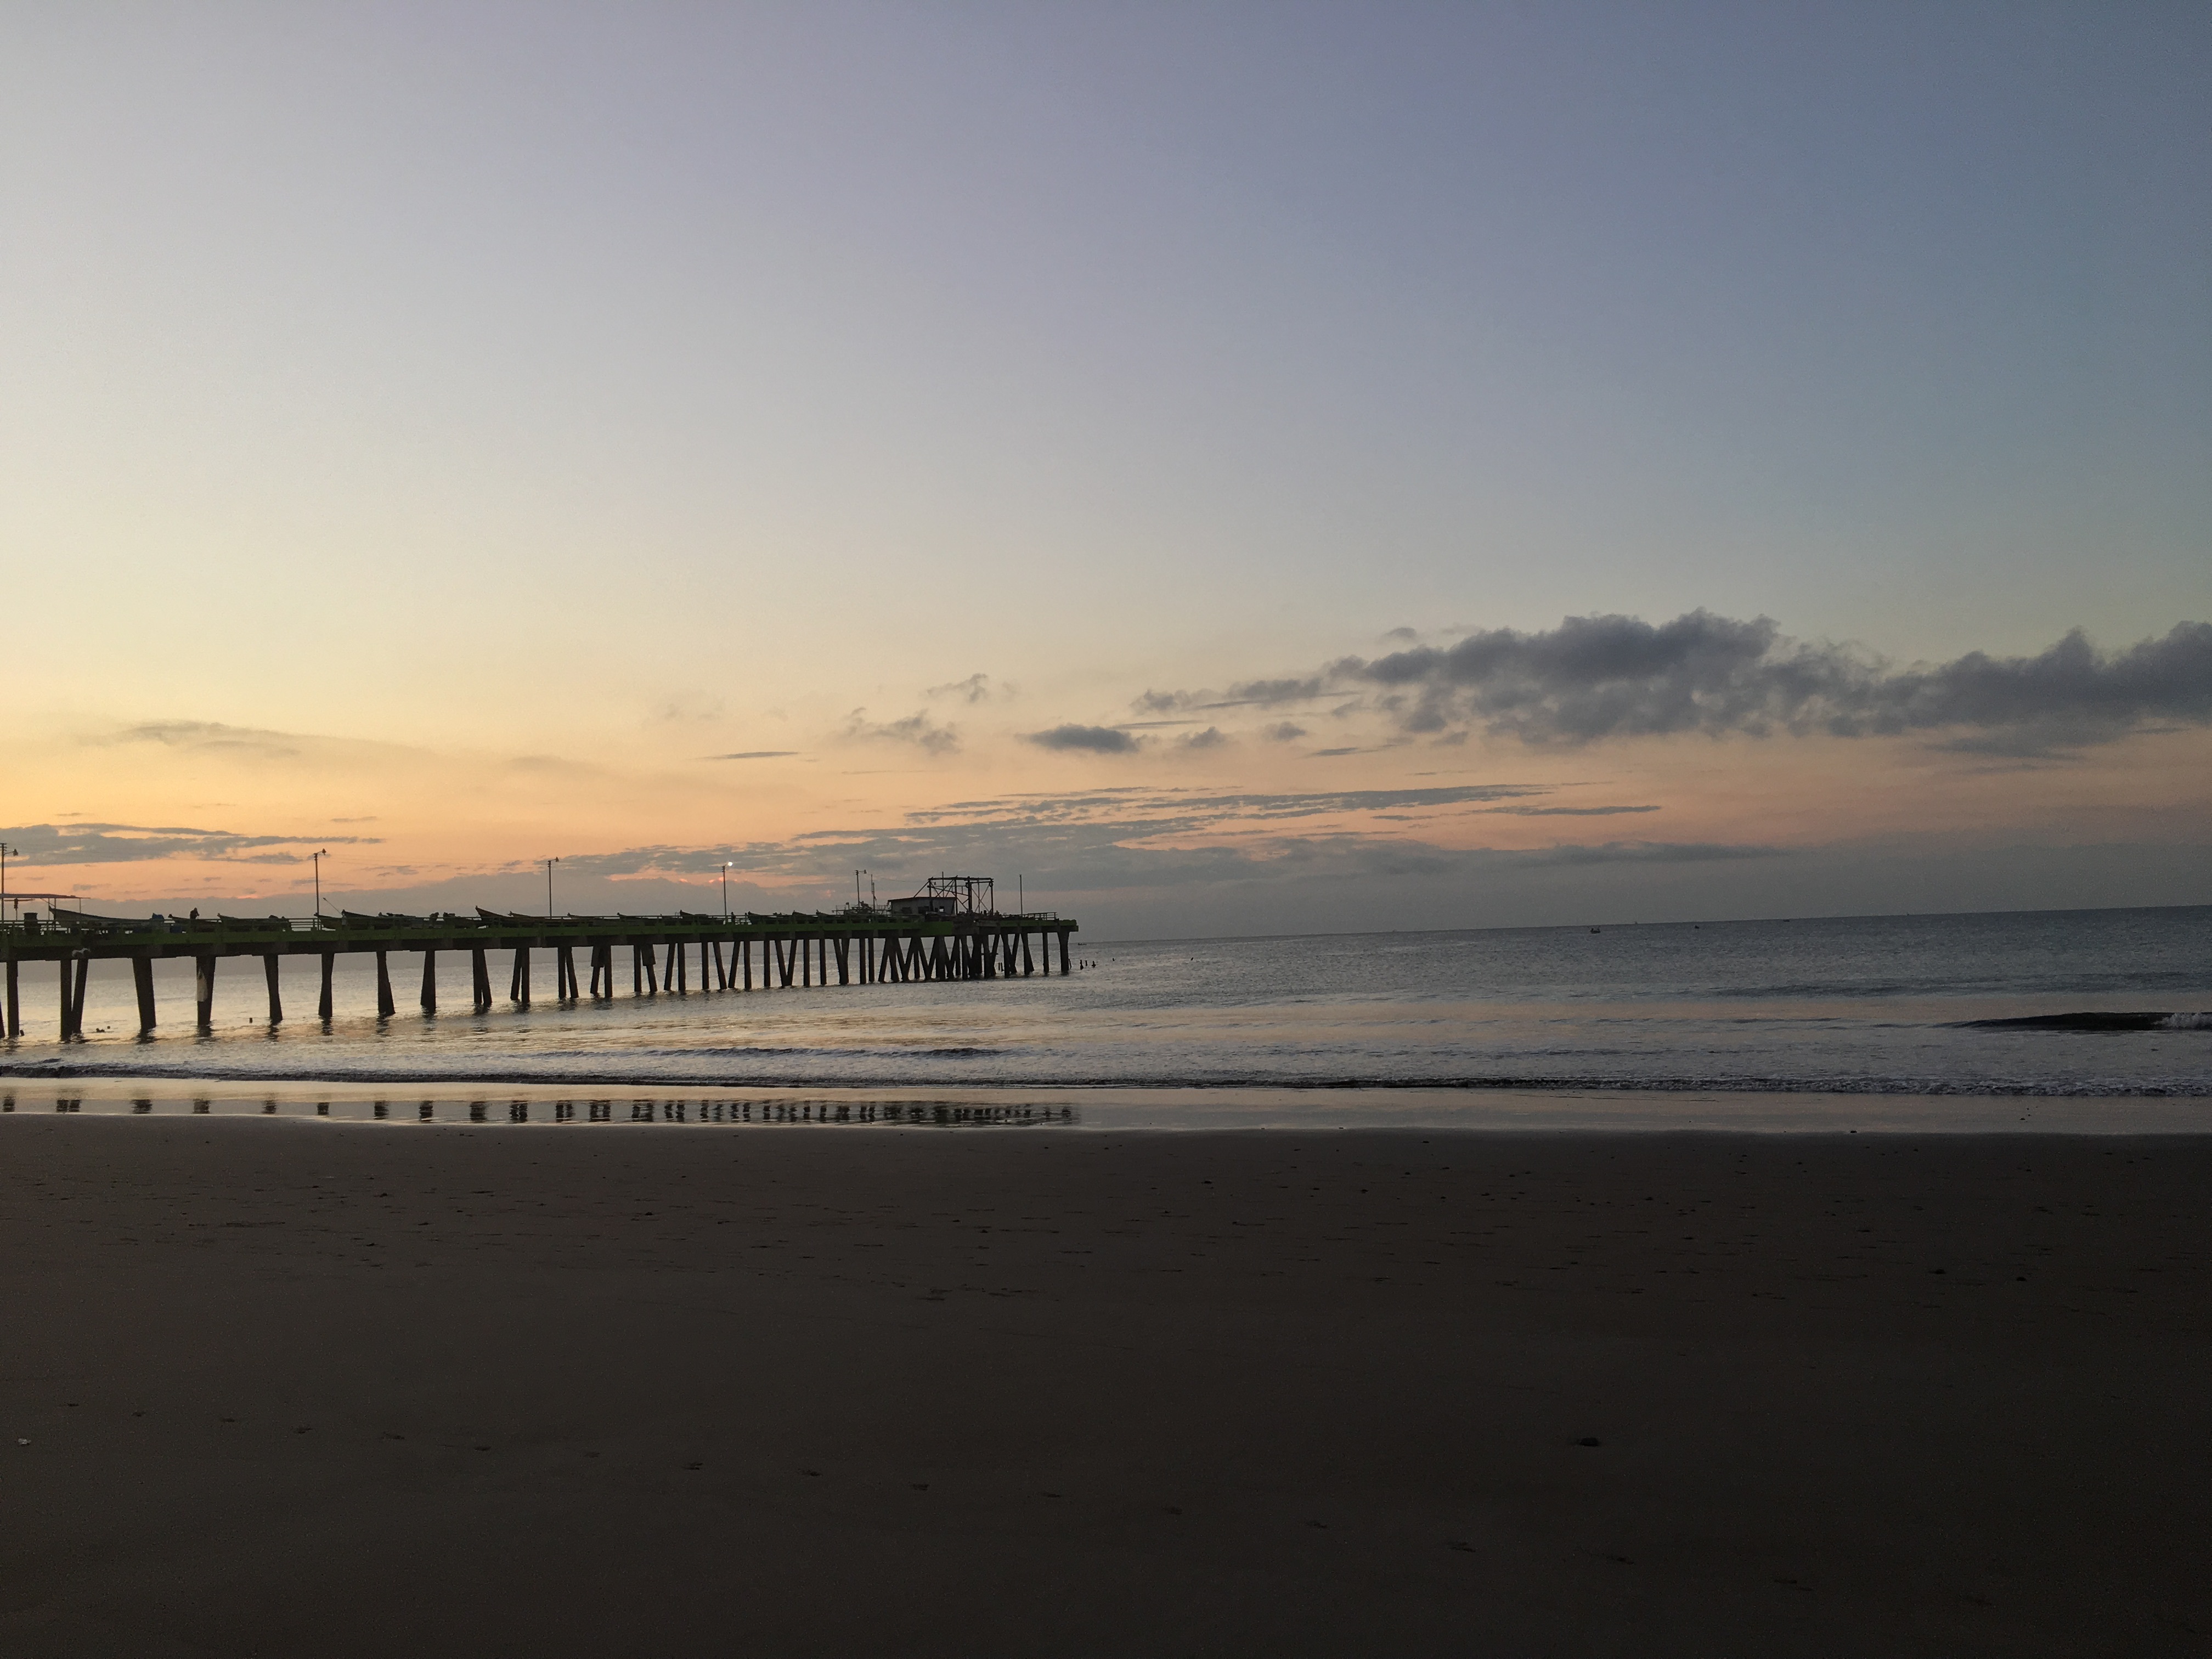
beach, sea, coast, sand, ocean, horizon, cloud, sunrise, sunset, morning, shore, wave, dawn, pier, dusk, evening, bay, body of water, wind wave